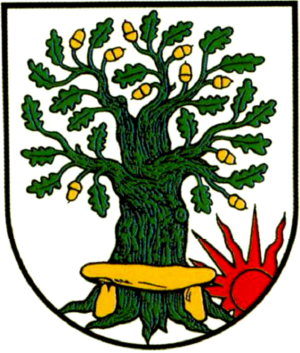
Rötgesbüttel
Coat of arms of Rötgesbüttel
Rötgesbüttel er en kommune i den sydlige del af Landkreis Gifhorn i den tyske delstat Niedersachsen. Den ligger i den nordlige del af amtet Papenteich.